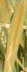
Label: Wheat___Brown_Rust